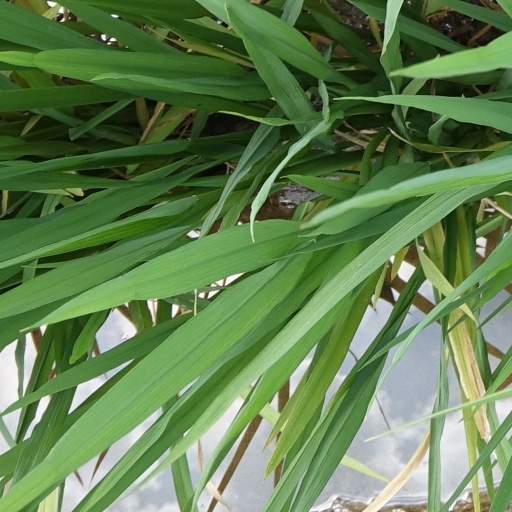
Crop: rice